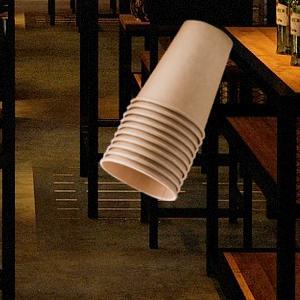
Label: cups